Elizabeth Cary, Viscountess Falkland

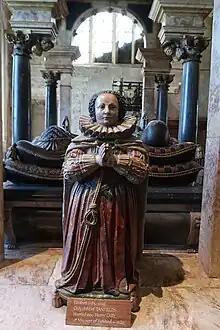
From the Tanfield Tomb in St John Baptist, Burford

In 1639, Elizabeth Cary, Lady Falkland, died in London. She was buried in Henrietta Maria's Chapel in Somerset House.